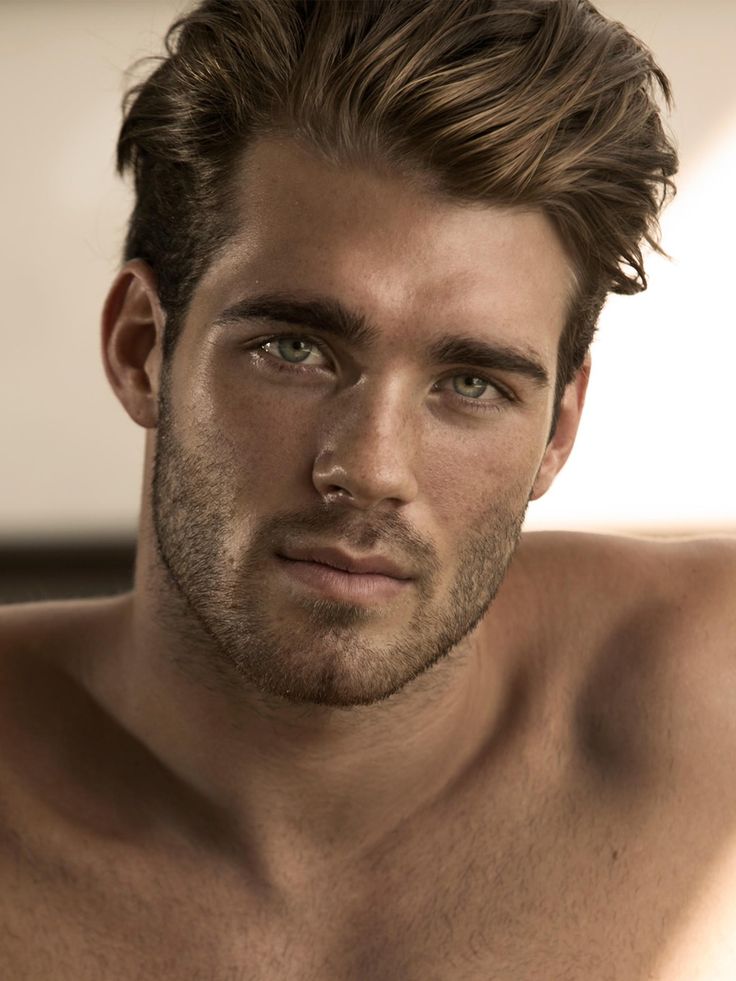
Gender: men